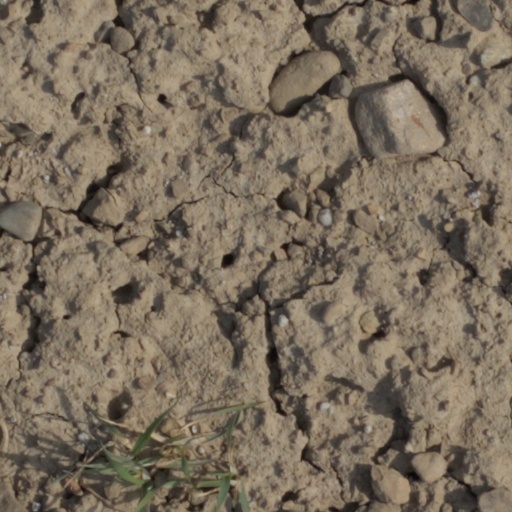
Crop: wheat